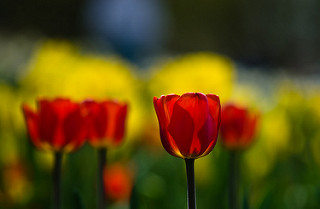
Flower: tulip